James Hudson (diplomat)

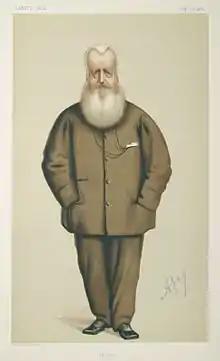
"Vanity Fair" caricature of 1874

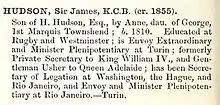
Sir James Hudson GCB biographical note in "The county families of the United Kingdom; or, Royal manual of the titled and untitled aristocracy of Great Britain and Ireland", 1860

Sir James Hudson GCB (1810 – 20 September 1885) was a British diplomat. He is noted for his time as British ambassador to Turin between 1852 and 1863, as an italophile and strong supporter of Italian unification, and a collector of Italian art.